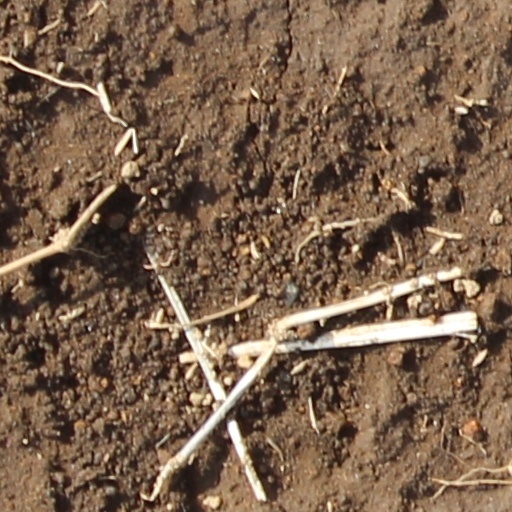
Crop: wheat